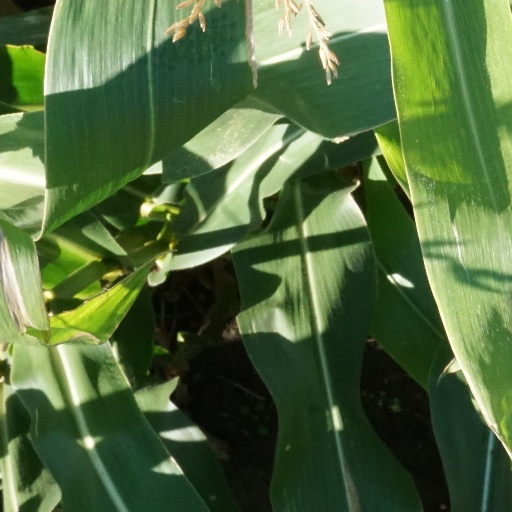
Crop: maize; corn